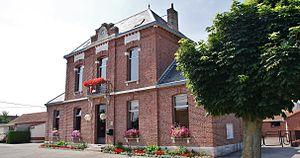
Tilques est une commune française située dans le département du Pas-de-Calais en région Hauts-de-France.